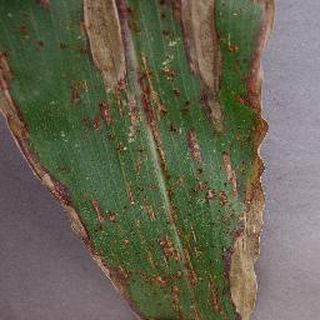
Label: corn_northern_leaf_blight